Tilden Daken

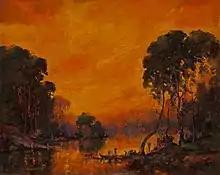
"Red Sky at Sunset," from the Key of Red series, c. 1923

During his six years in Sonoma County, Daken painted hundreds of scenes of the Valley of the Moon. In part due to his friendship with Jack London, and the author's famous novel, "The Valley of the Moon" (1913), Daken became known as the "Painter of the Valley of the Moon."